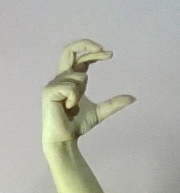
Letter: thal